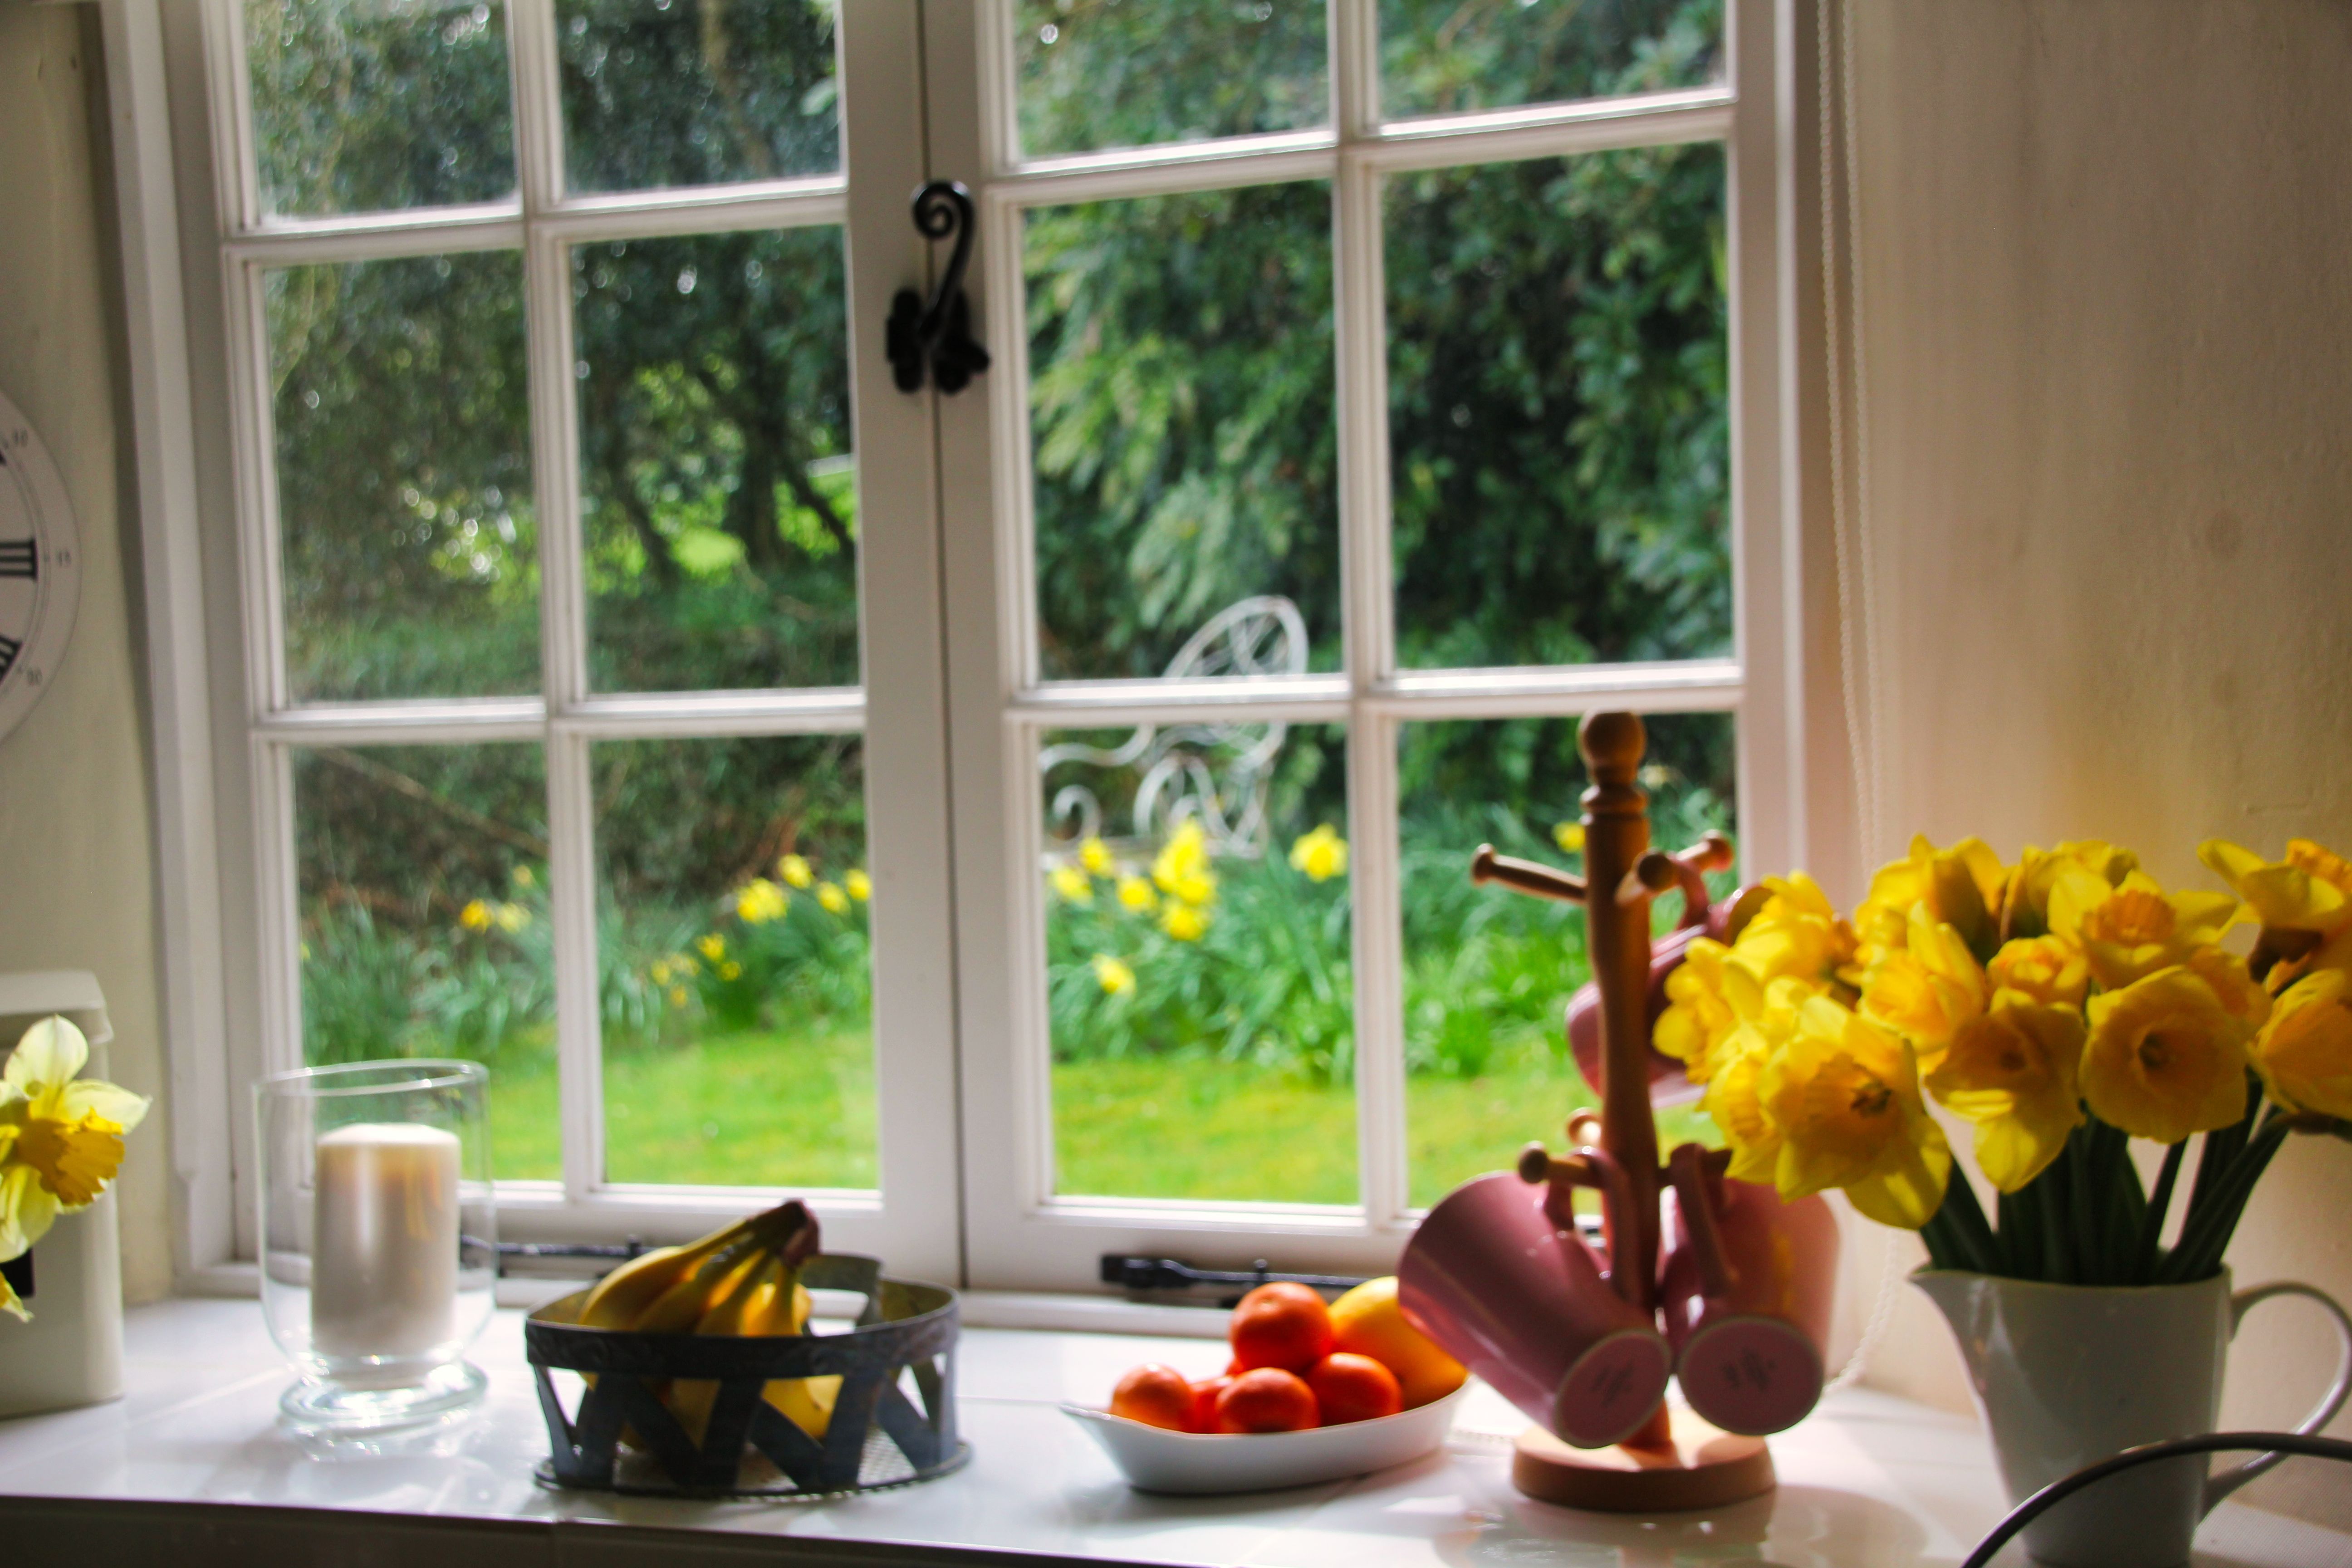
kitchen, view, fruit, daffodils, garden, england, yellow, window, room, interior design, home, table, window treatment, curtain, house, furniture, glass, plant, real estate, houseplant, flower, door, brunch, tableware, fixture